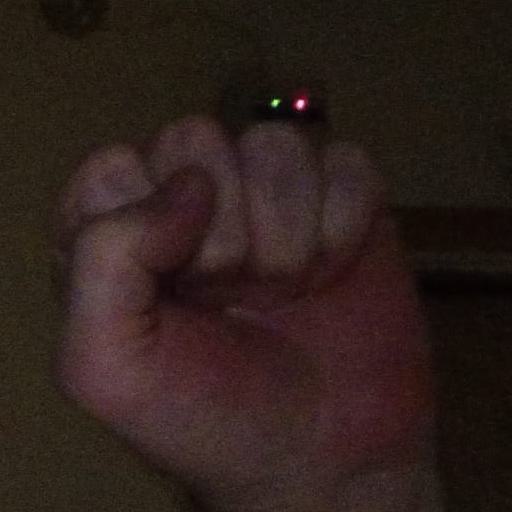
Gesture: fist